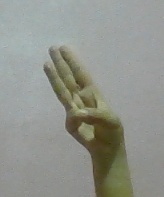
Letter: thaa